Rob McElhenney

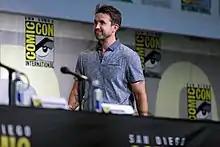
Mac in July 2016

Mac had his first major acting role with a small part in the 1997 film "The Devil's Own", though his role was cut out of the final edit; the same thing eventually happened to him in "Wonder Boys". He followed this with small parts in the films "A Civil Action", and "Thirteen Conversations About One Thing". He later had more substantial parts in the films "Latter Days" and "The Tollbooth", and a guest role in the "Law & Order" episode "Thrill". When he was 21, a screenplay he wrote was optioned with Paul Schrader attached to direct, but the project fell through after a year of edits and rewrites.